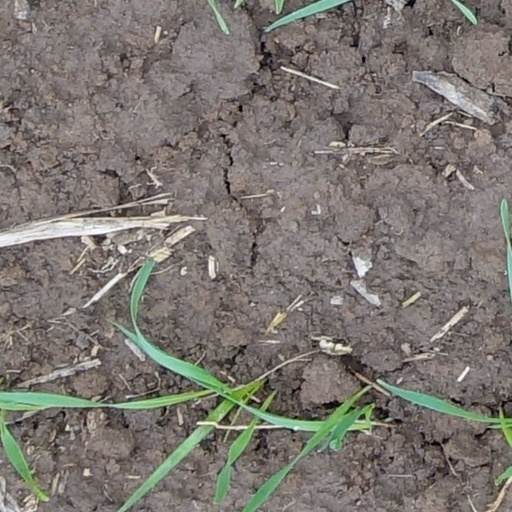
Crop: wheat